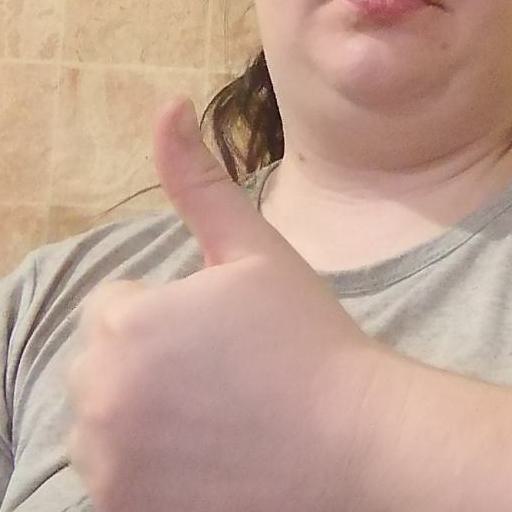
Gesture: like